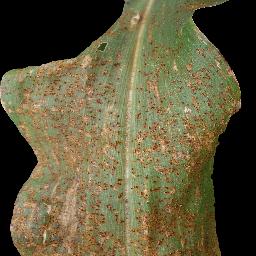
Label: Corn___Common_rust